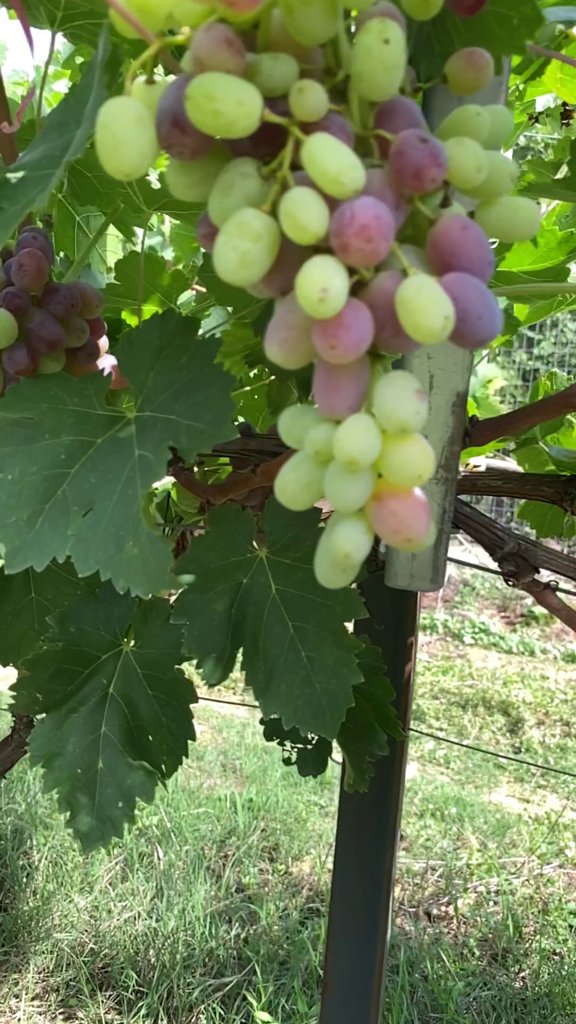
Berries visible: 63
Grape clusters: 2